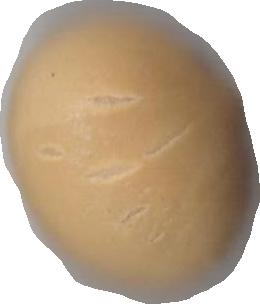
Variety: Dega